Modular building

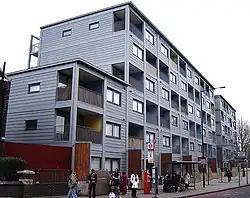
Raines Court is a multi-story modular housing block in Stoke Newington, London, one of the first two residential buildings in Britain of this type. (December 2005)

Modular buildings may be used for long-term, temporary or permanent facilities, such as construction camps, schools and classrooms, civilian and military housing, and industrial facilities. Modular buildings are used in remote and rural areas where conventional construction may not be reasonable or possible, for example, the Halley VI accommodation pods used for a BAS Antarctic expedition. Other uses have included churches, health care facilities, sales and retail offices, fast food restaurants and cruise ship construction. They can also be used in areas that have weather concerns, such as hurricanes. Modular buildings are often used to provide temporary facilities, including toilets and ablutions at events. The portability of the buildings makes them popular with hire companies and clients alike. The use of modular buildings enables events to be held at locations where existing facilities are unavailable, or unable to support the number of event attendees.